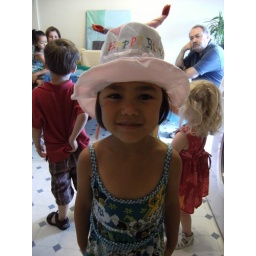
birthday girl in her birthday hat